Wadi-us-Salaam

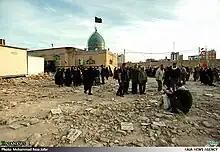
Pilgrims gathered outside the shrine of the Prophets Hud and Salih

First built in the 18th century under request of Moḥammad Mahdī Baḥr al-ʿUlūm over the purported tombs of Hud and Salih based on Shi'ite narrations. It was restored in the years 1918 to 1919 after the British desecrated it in 1917. A full new reconstruction was started in 2018.